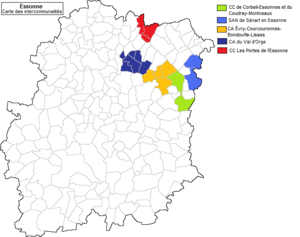
Cartes des établissements intercommunaux en Essonne en 2000
Au 1ᵉʳ janvier 2020, les communes du département français de l'Essonne sont regroupées dans cinq communautés d'agglomération et cinq communautés de communes dont le siège est situé dans le département. 153 communes sont regroupées dans des intercommunalités dont le siège est situé hors département. En outre, divers syndicats intercommunaux sans fiscalité propre regroupent les communes autour de compétences propres.